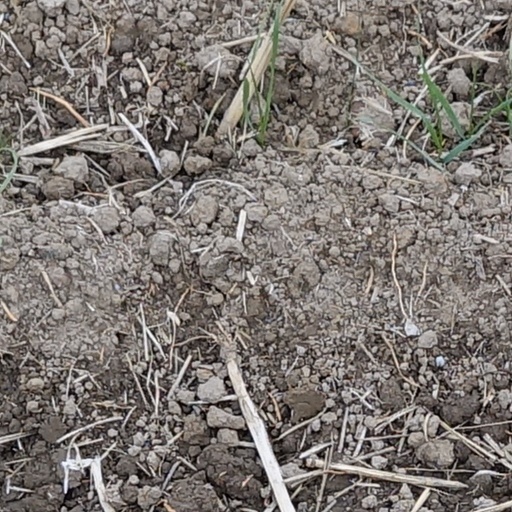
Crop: wheat